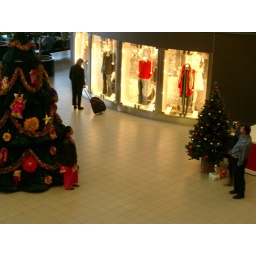
an indian woman being photographed in front of a huge christmas tree - in matching pants